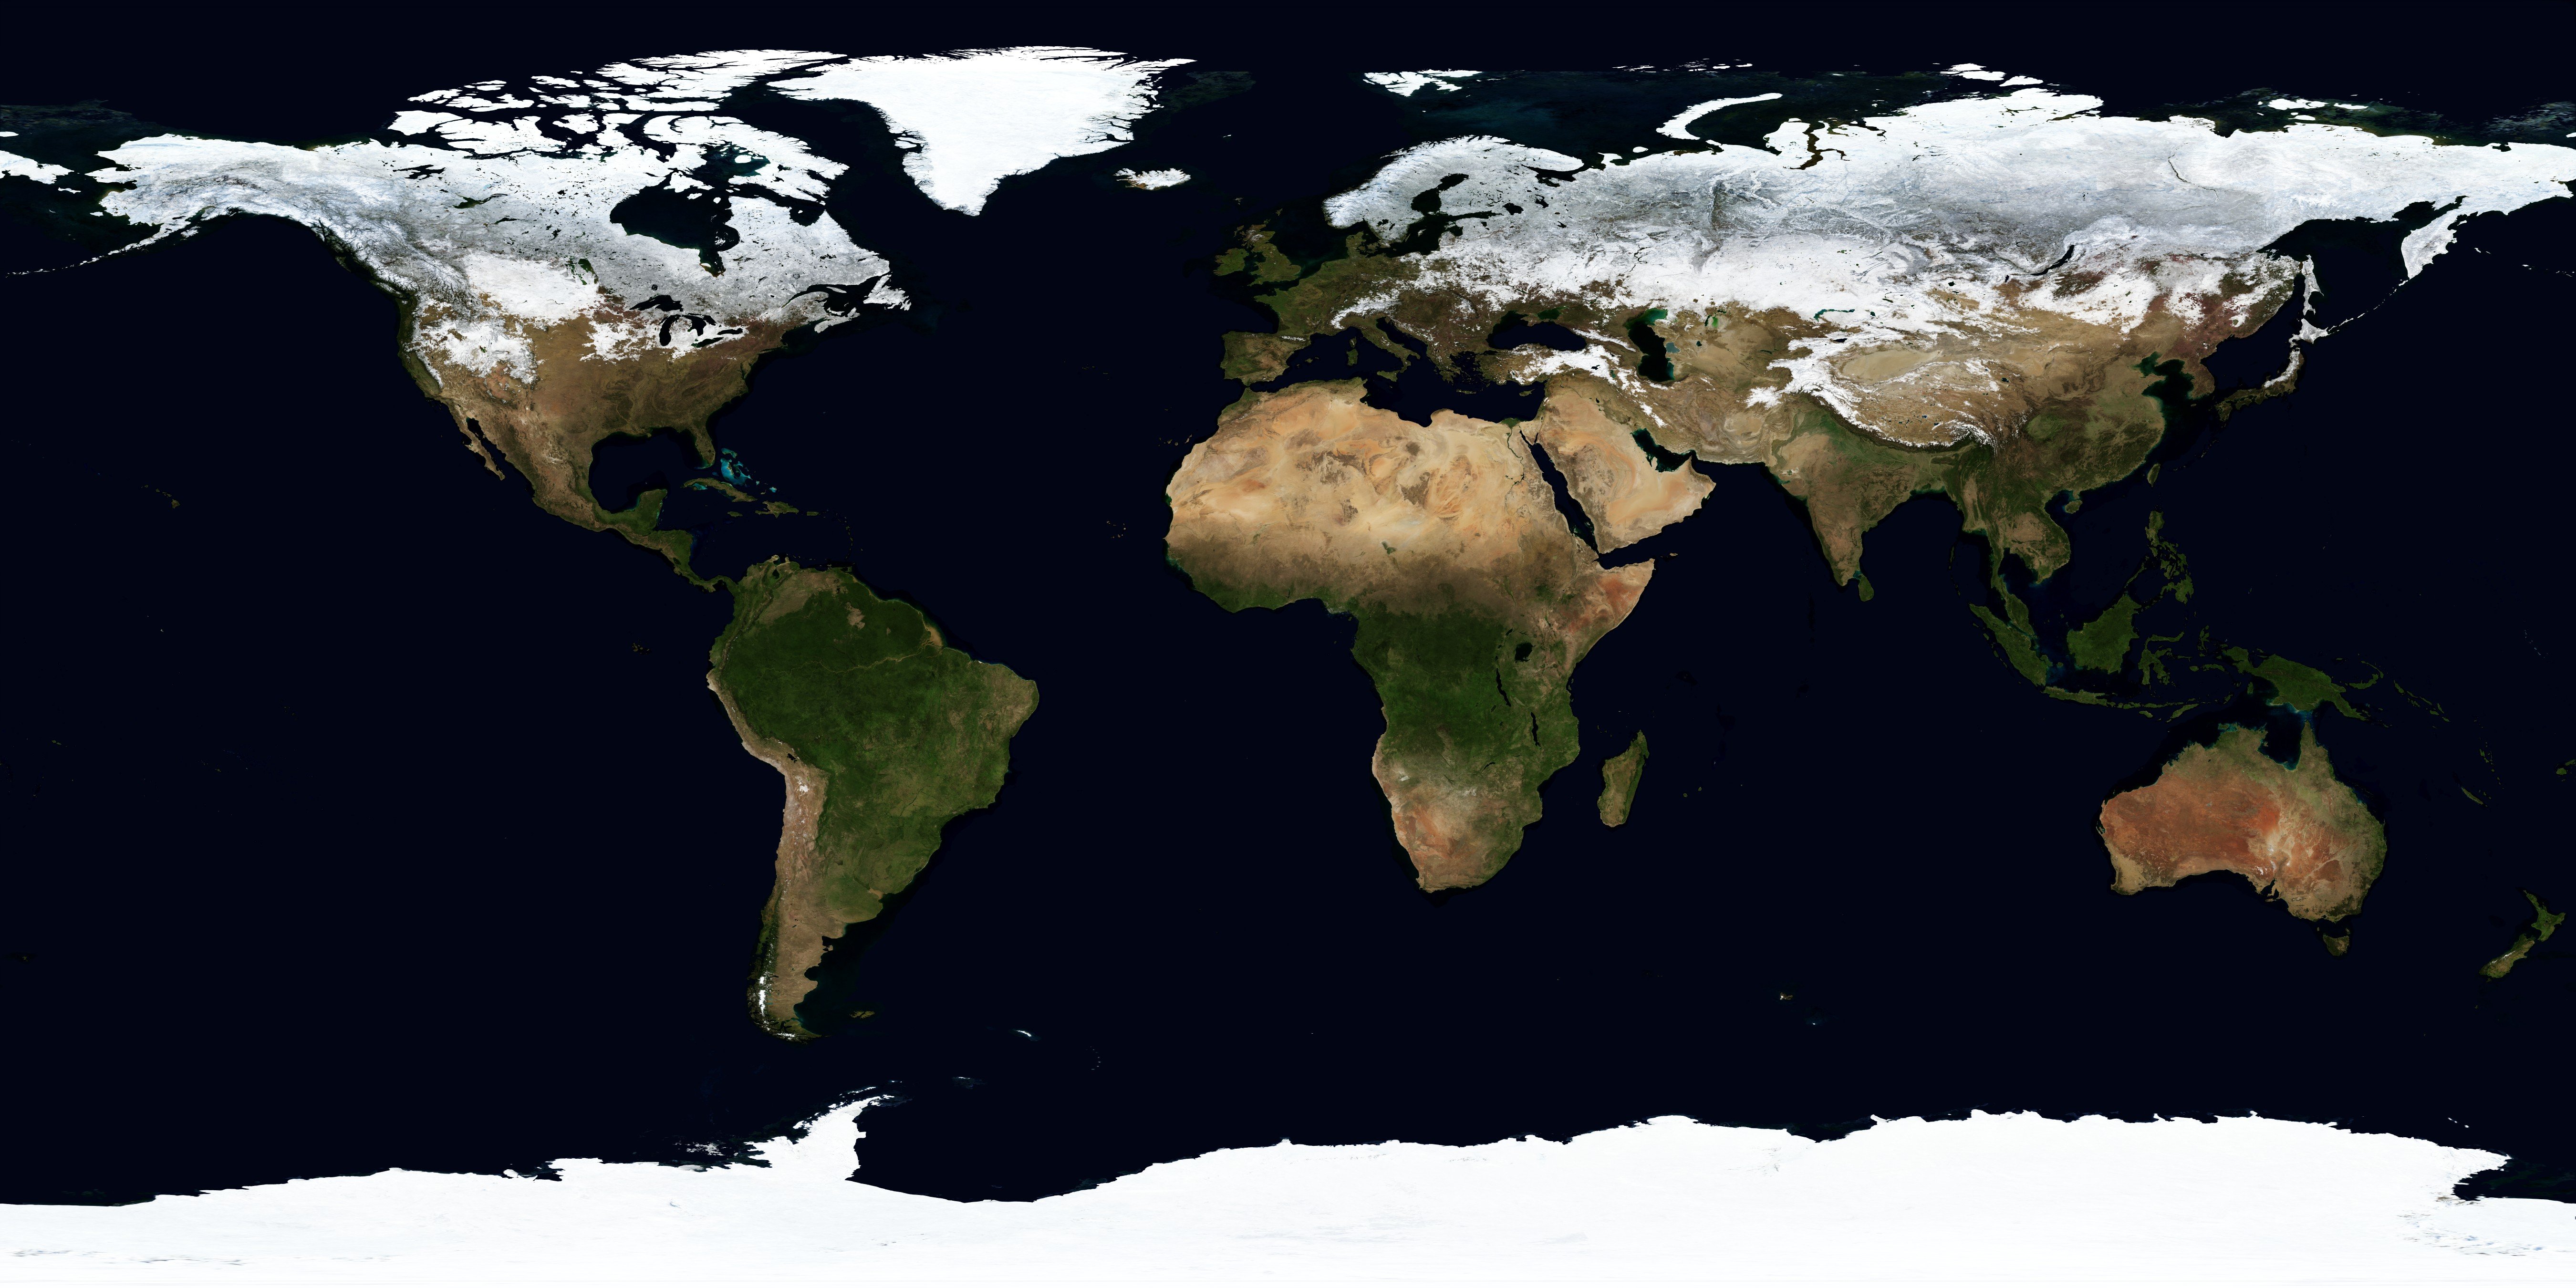
winter, atmosphere, land, ice, arctic, terrain, aerial view, map, world, nasa, atlas, seas, earth, planet, january, continents, geological phenomenon, climate zones